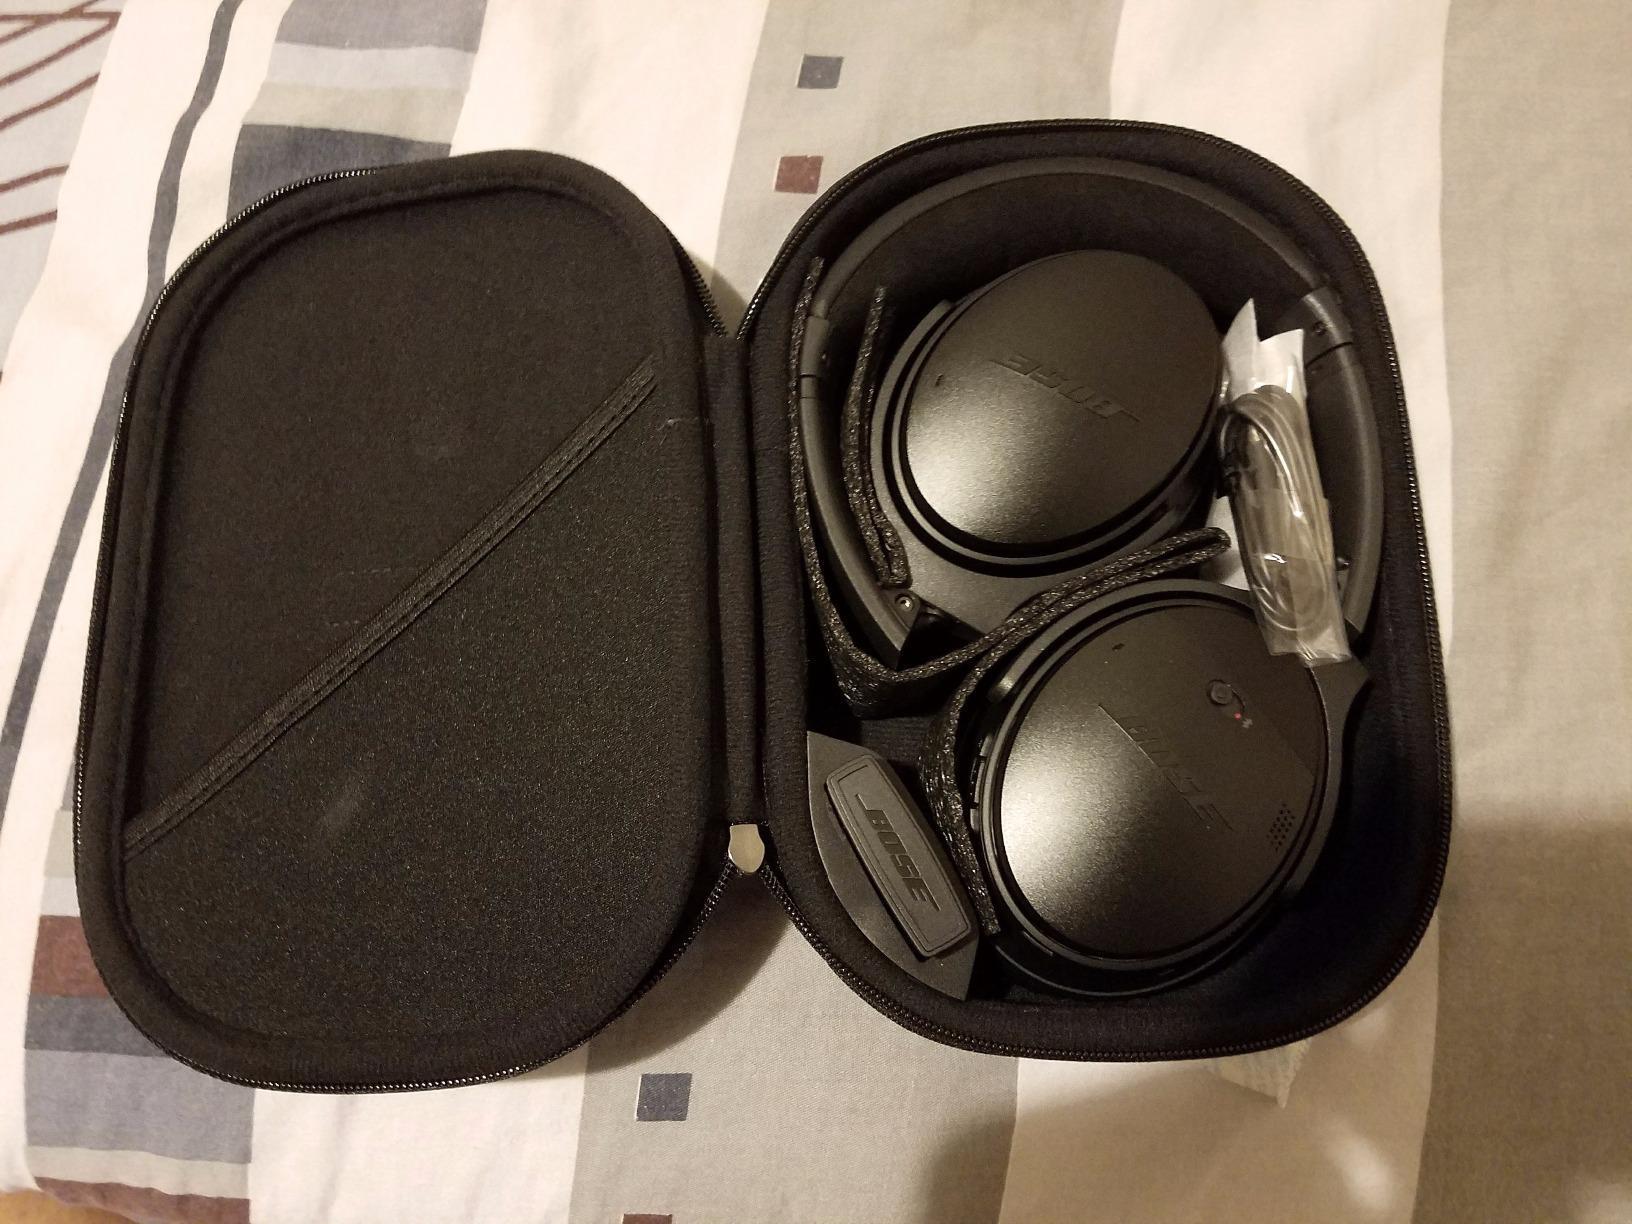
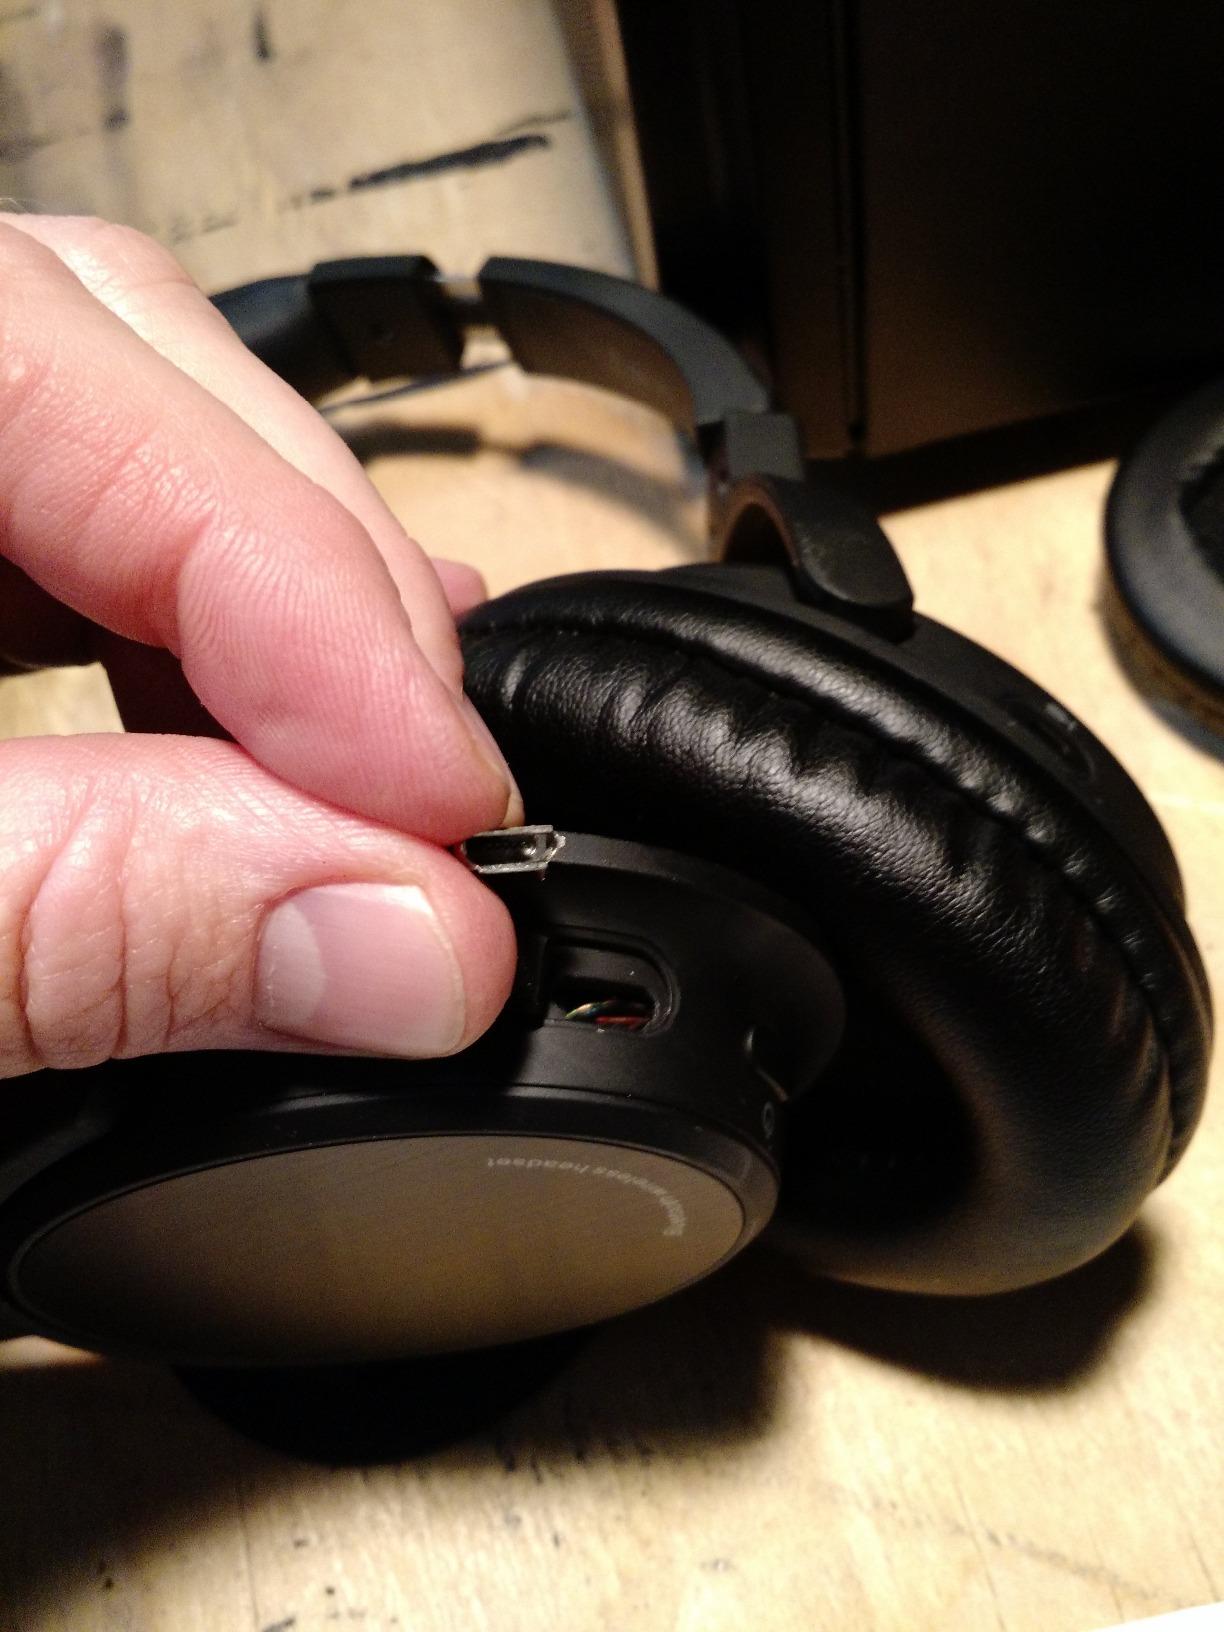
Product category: headphones
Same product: no